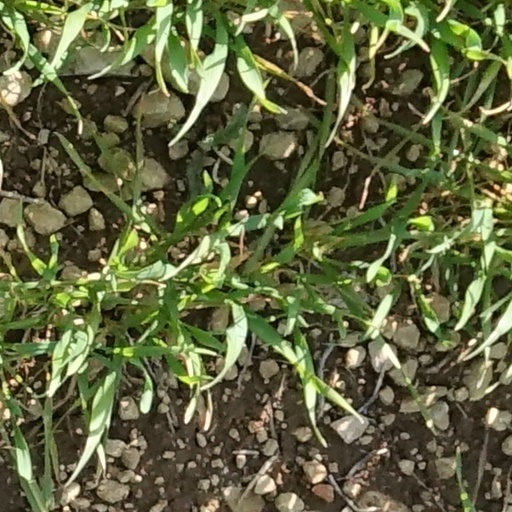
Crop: wheat